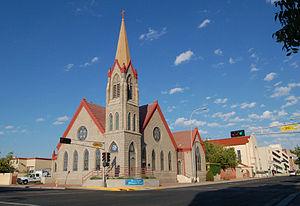
Le New Mexico State Register of Cultural Properties est le registre des monuments officiellement reconnus par le Nouveau-Mexique, aux États-Unis.